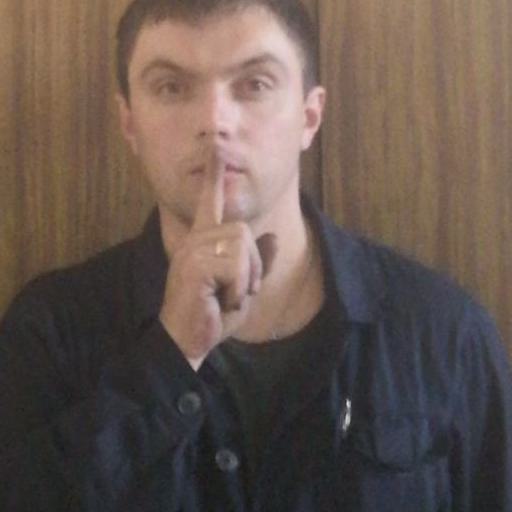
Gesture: mute